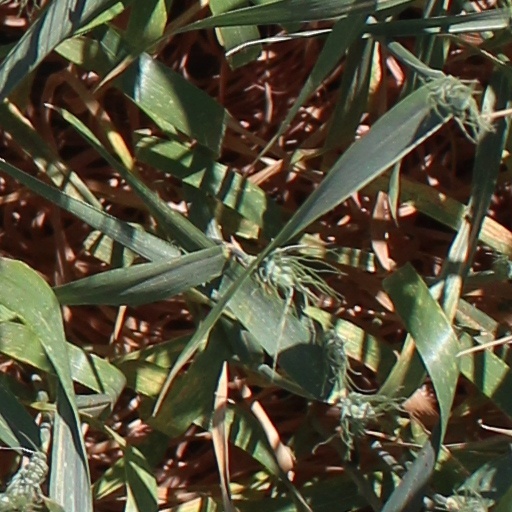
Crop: wheat